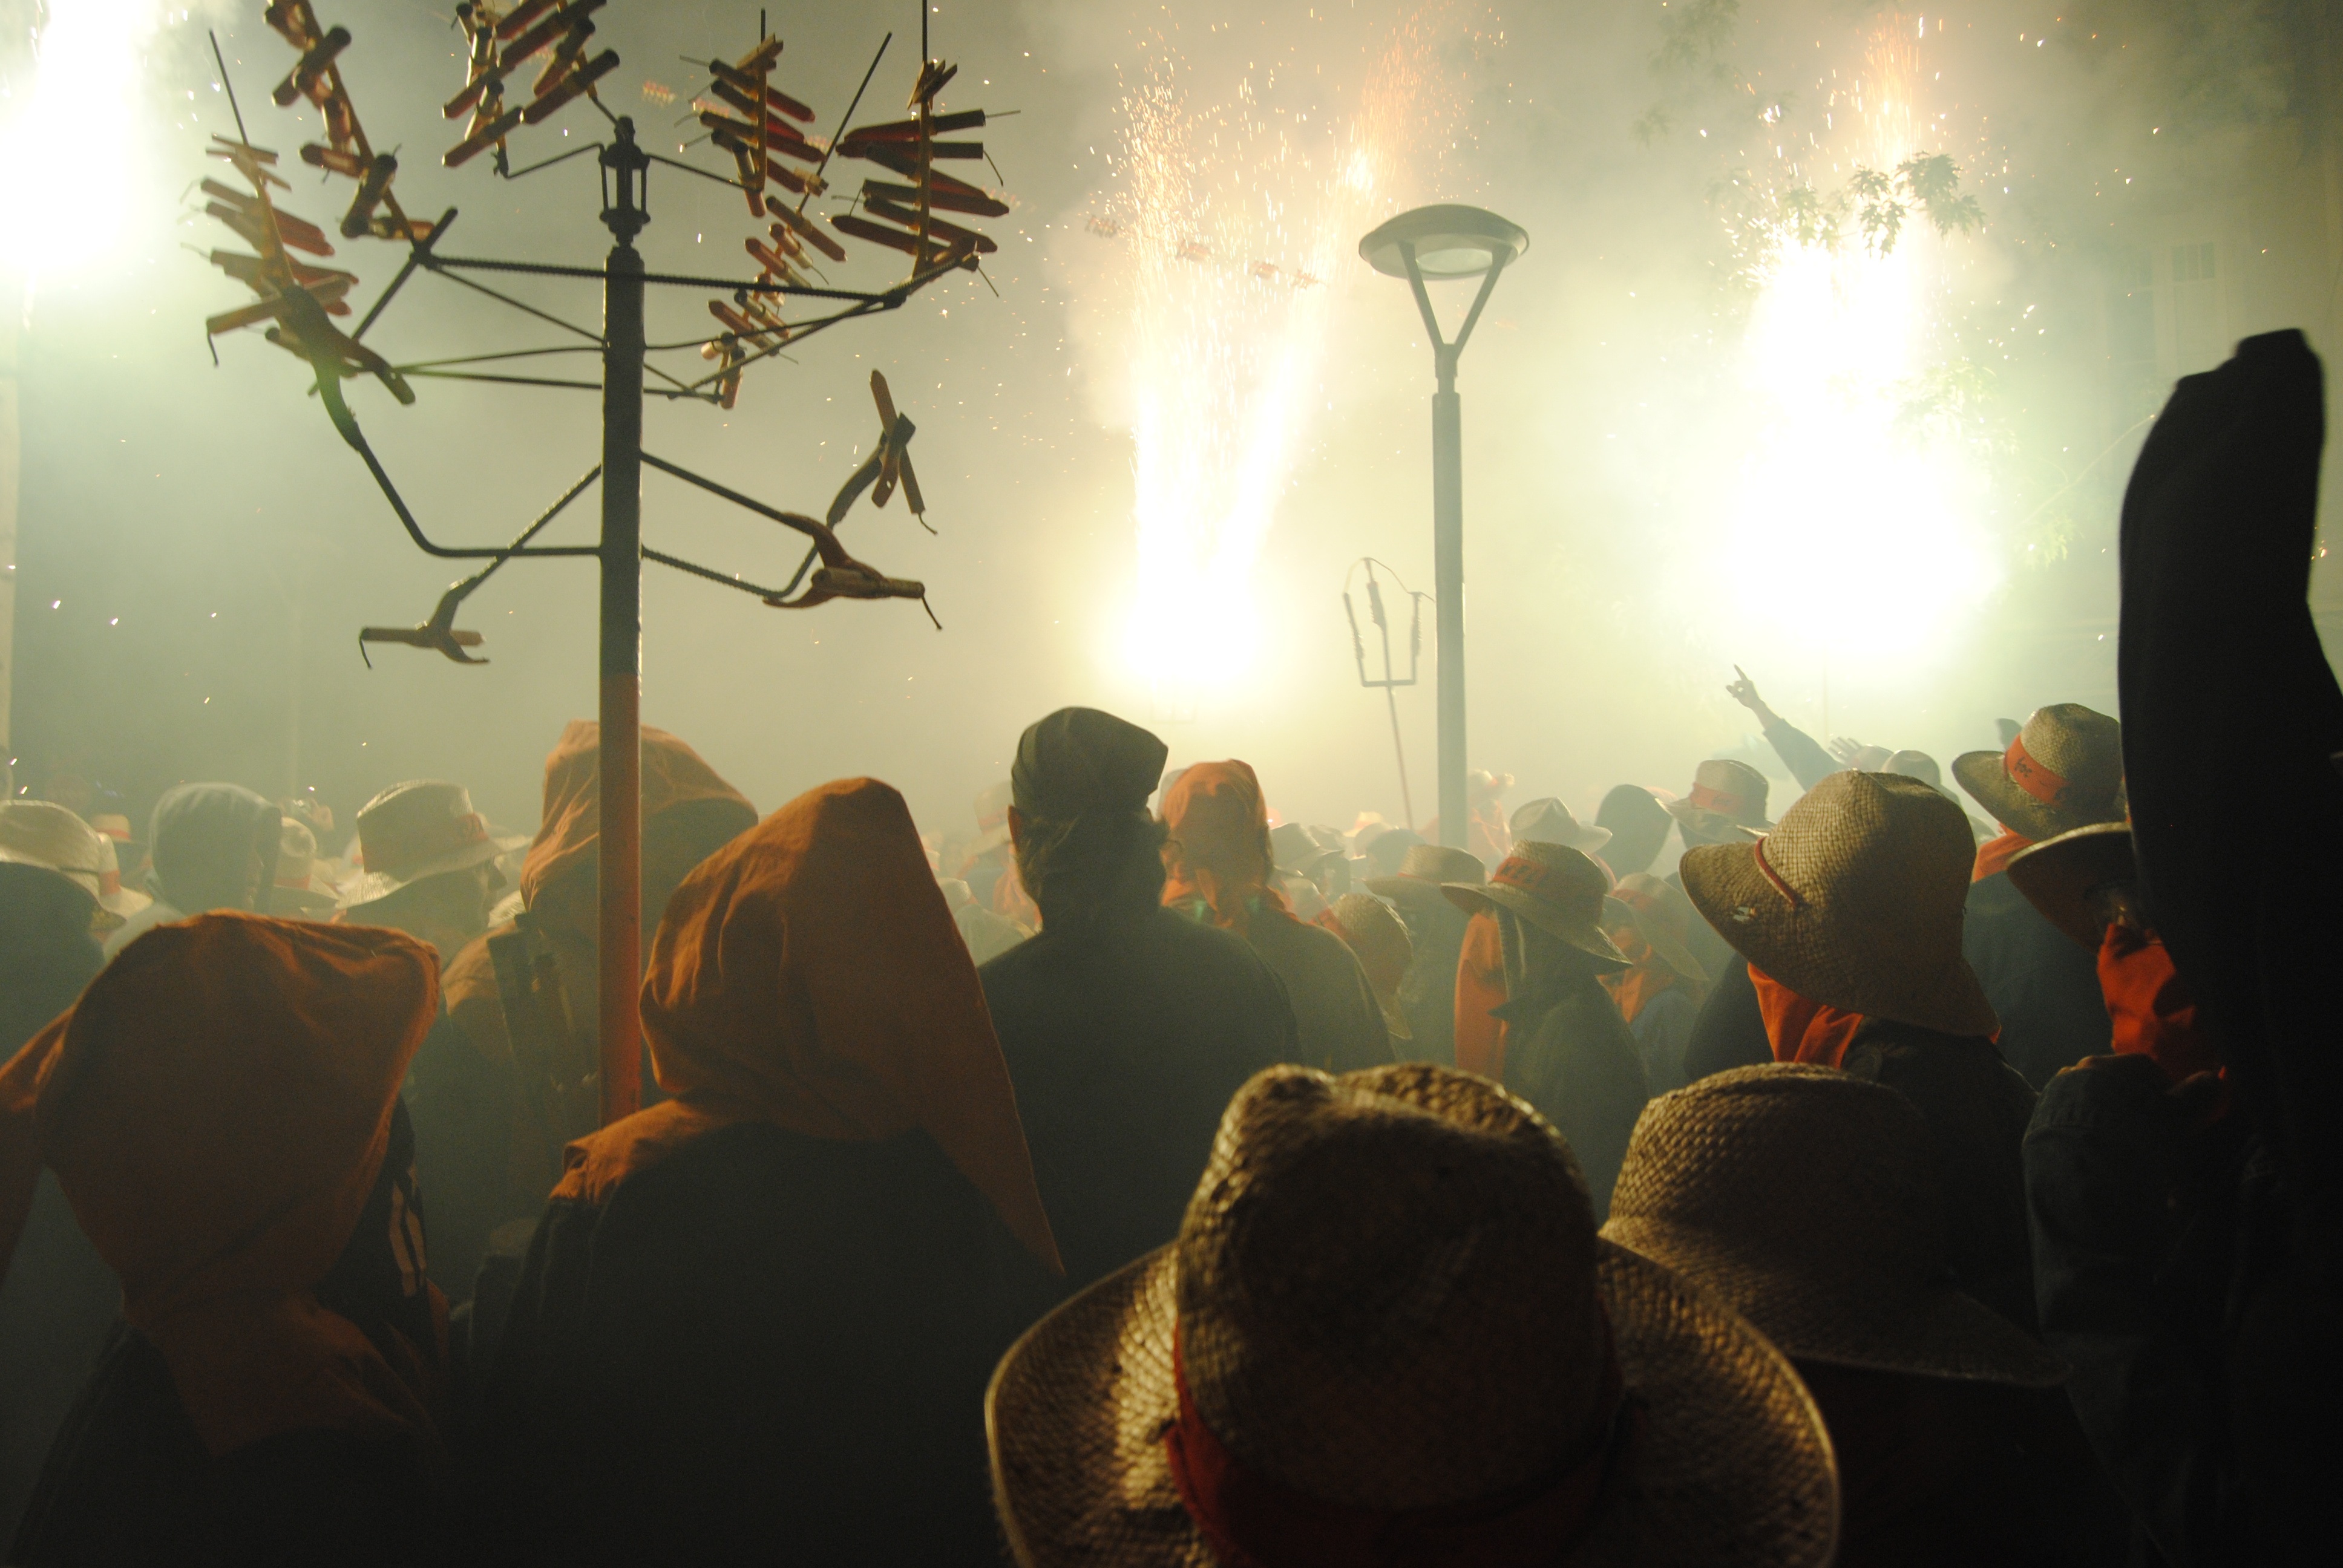
light, sunlight, morning, crowd, evening, darkness, festival, the camell, molins de rei, diables